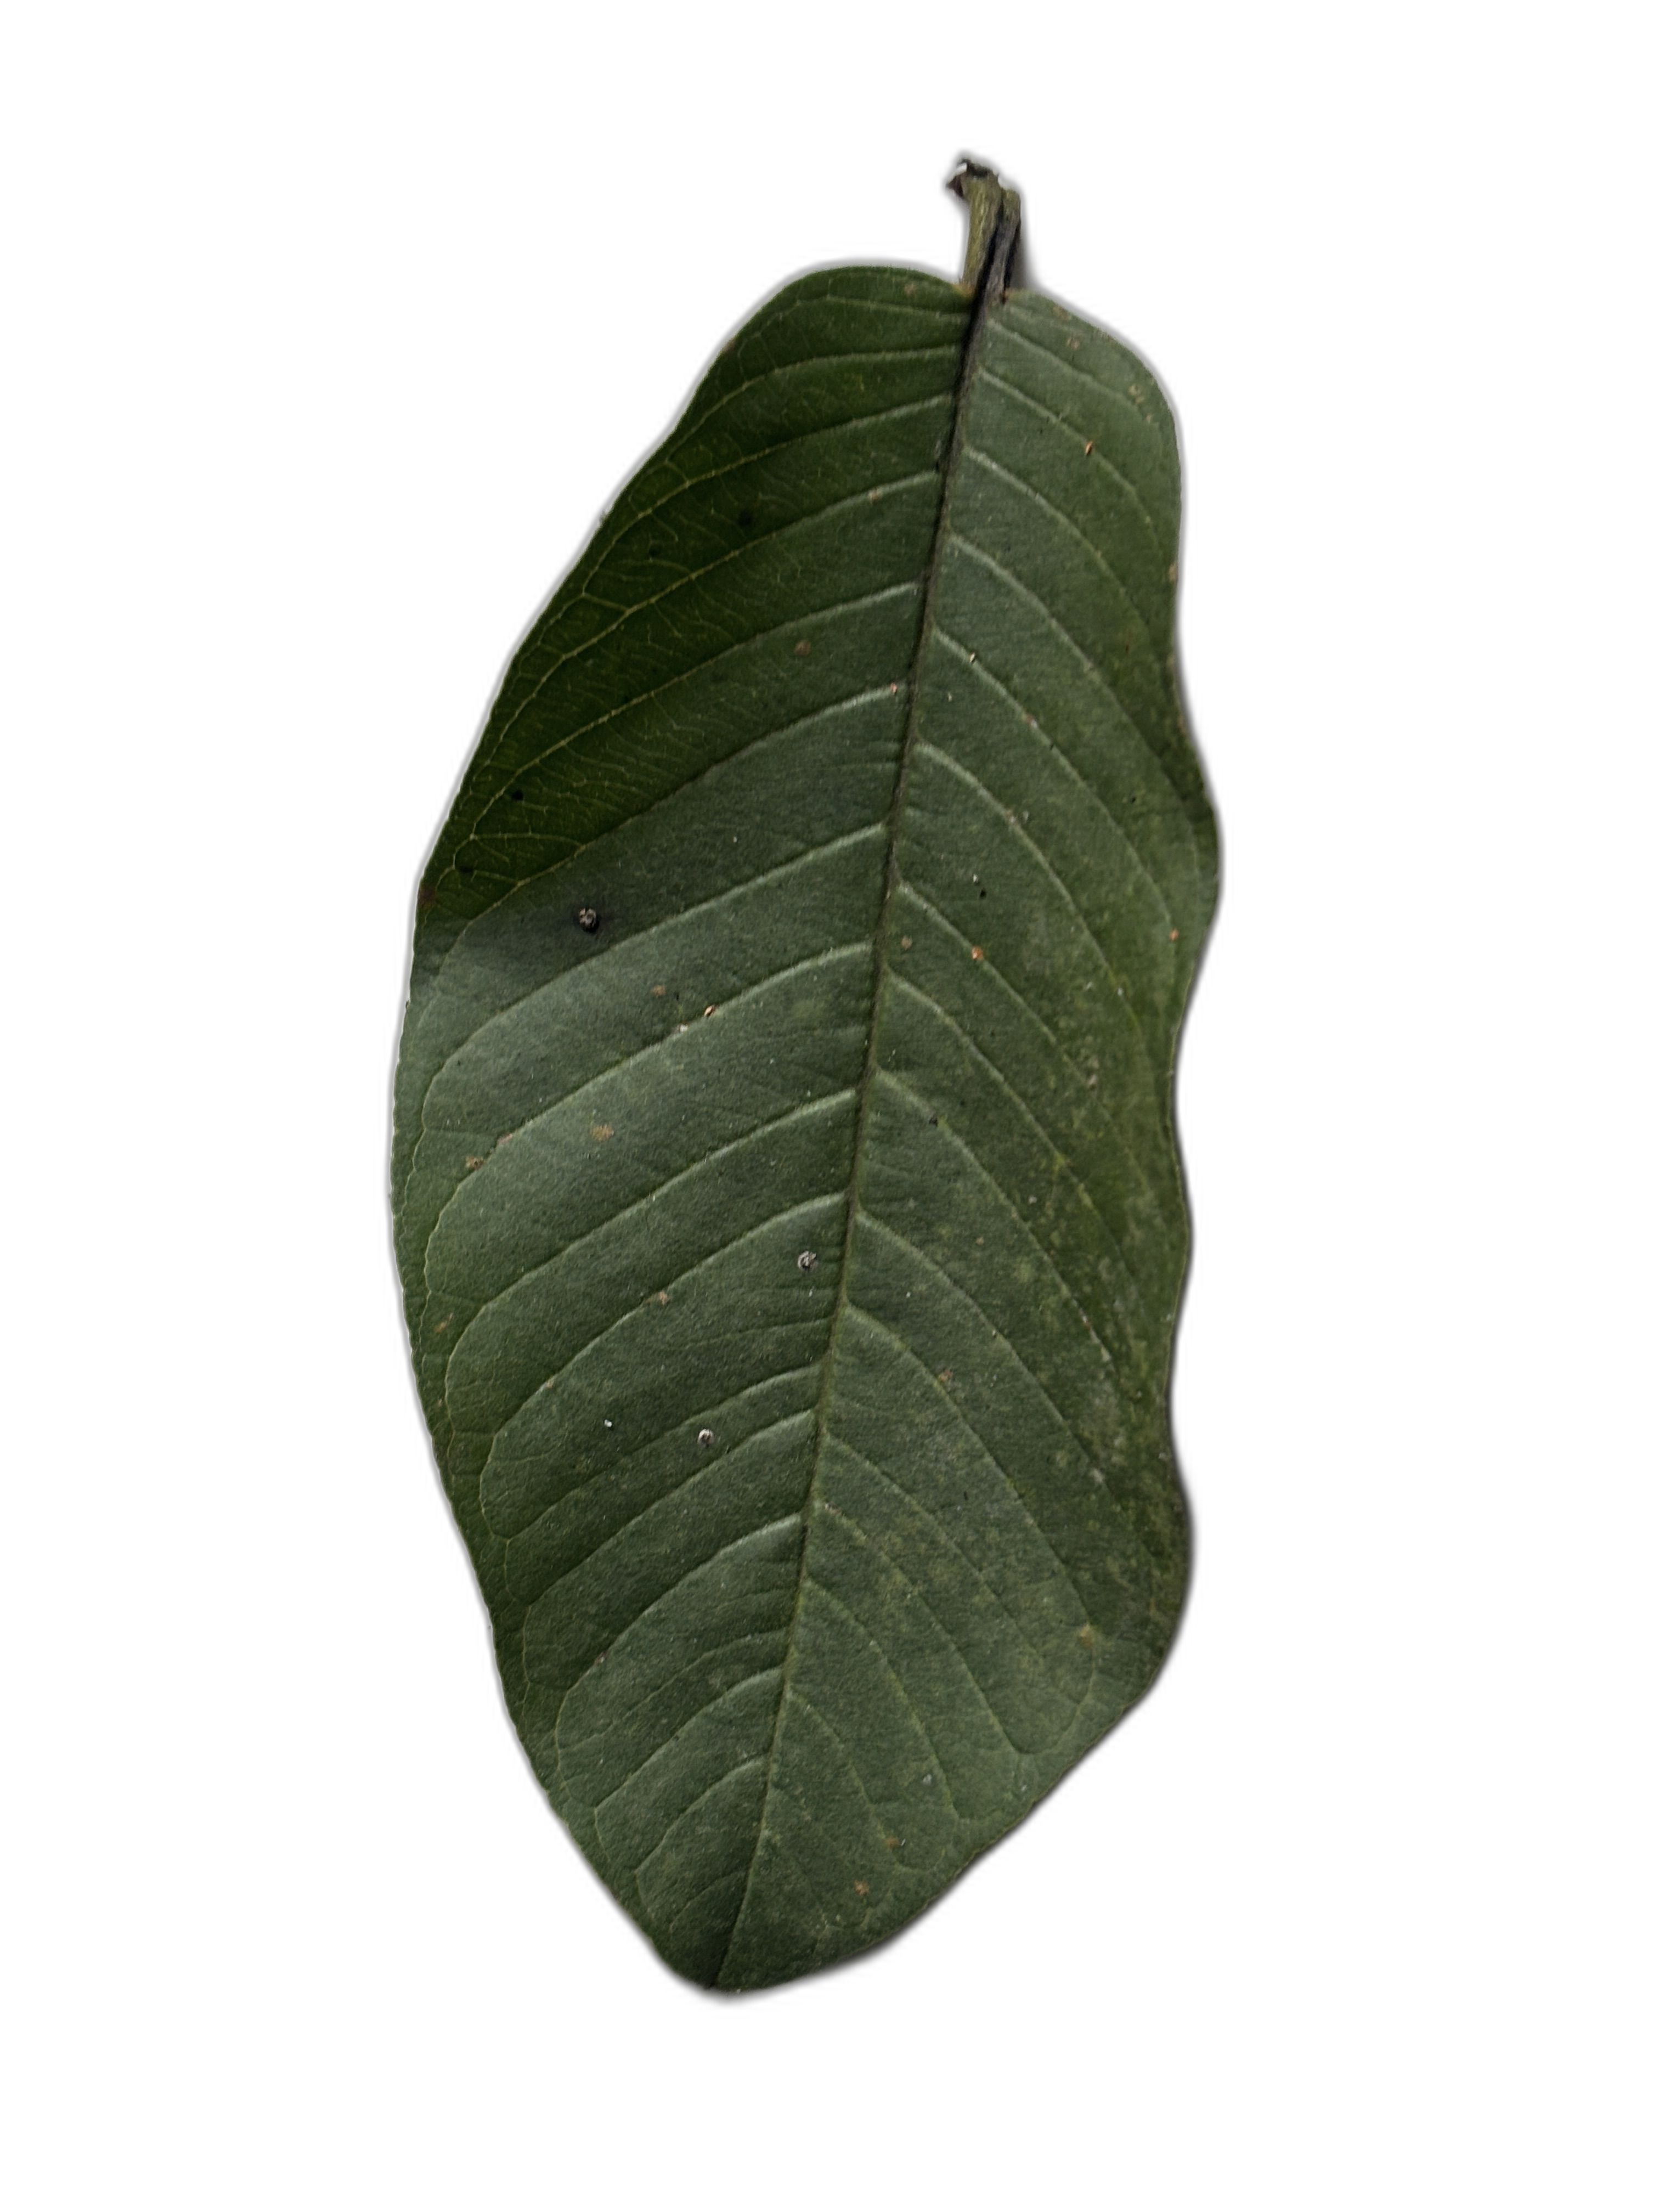
Plant part: leaf
Disease: Healthy